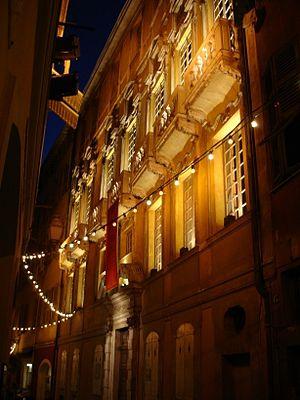
Nice est une commune du Sud-Est de la France, préfecture du département des Alpes-Maritimes et deuxième ville de la région Provence-Alpes-Côte d'Azur derrière Marseille. Située à l'extrémité sud-est de la France, à une trentaine de kilomètres de la frontière franco-italienne, elle est établie sur les bords de la mer Méditerranée, le long de la baie des Anges et à l'embouchure du Paillon.
La ville de Nice possède de nombreux immeubles et bâtiments dénommés palais.